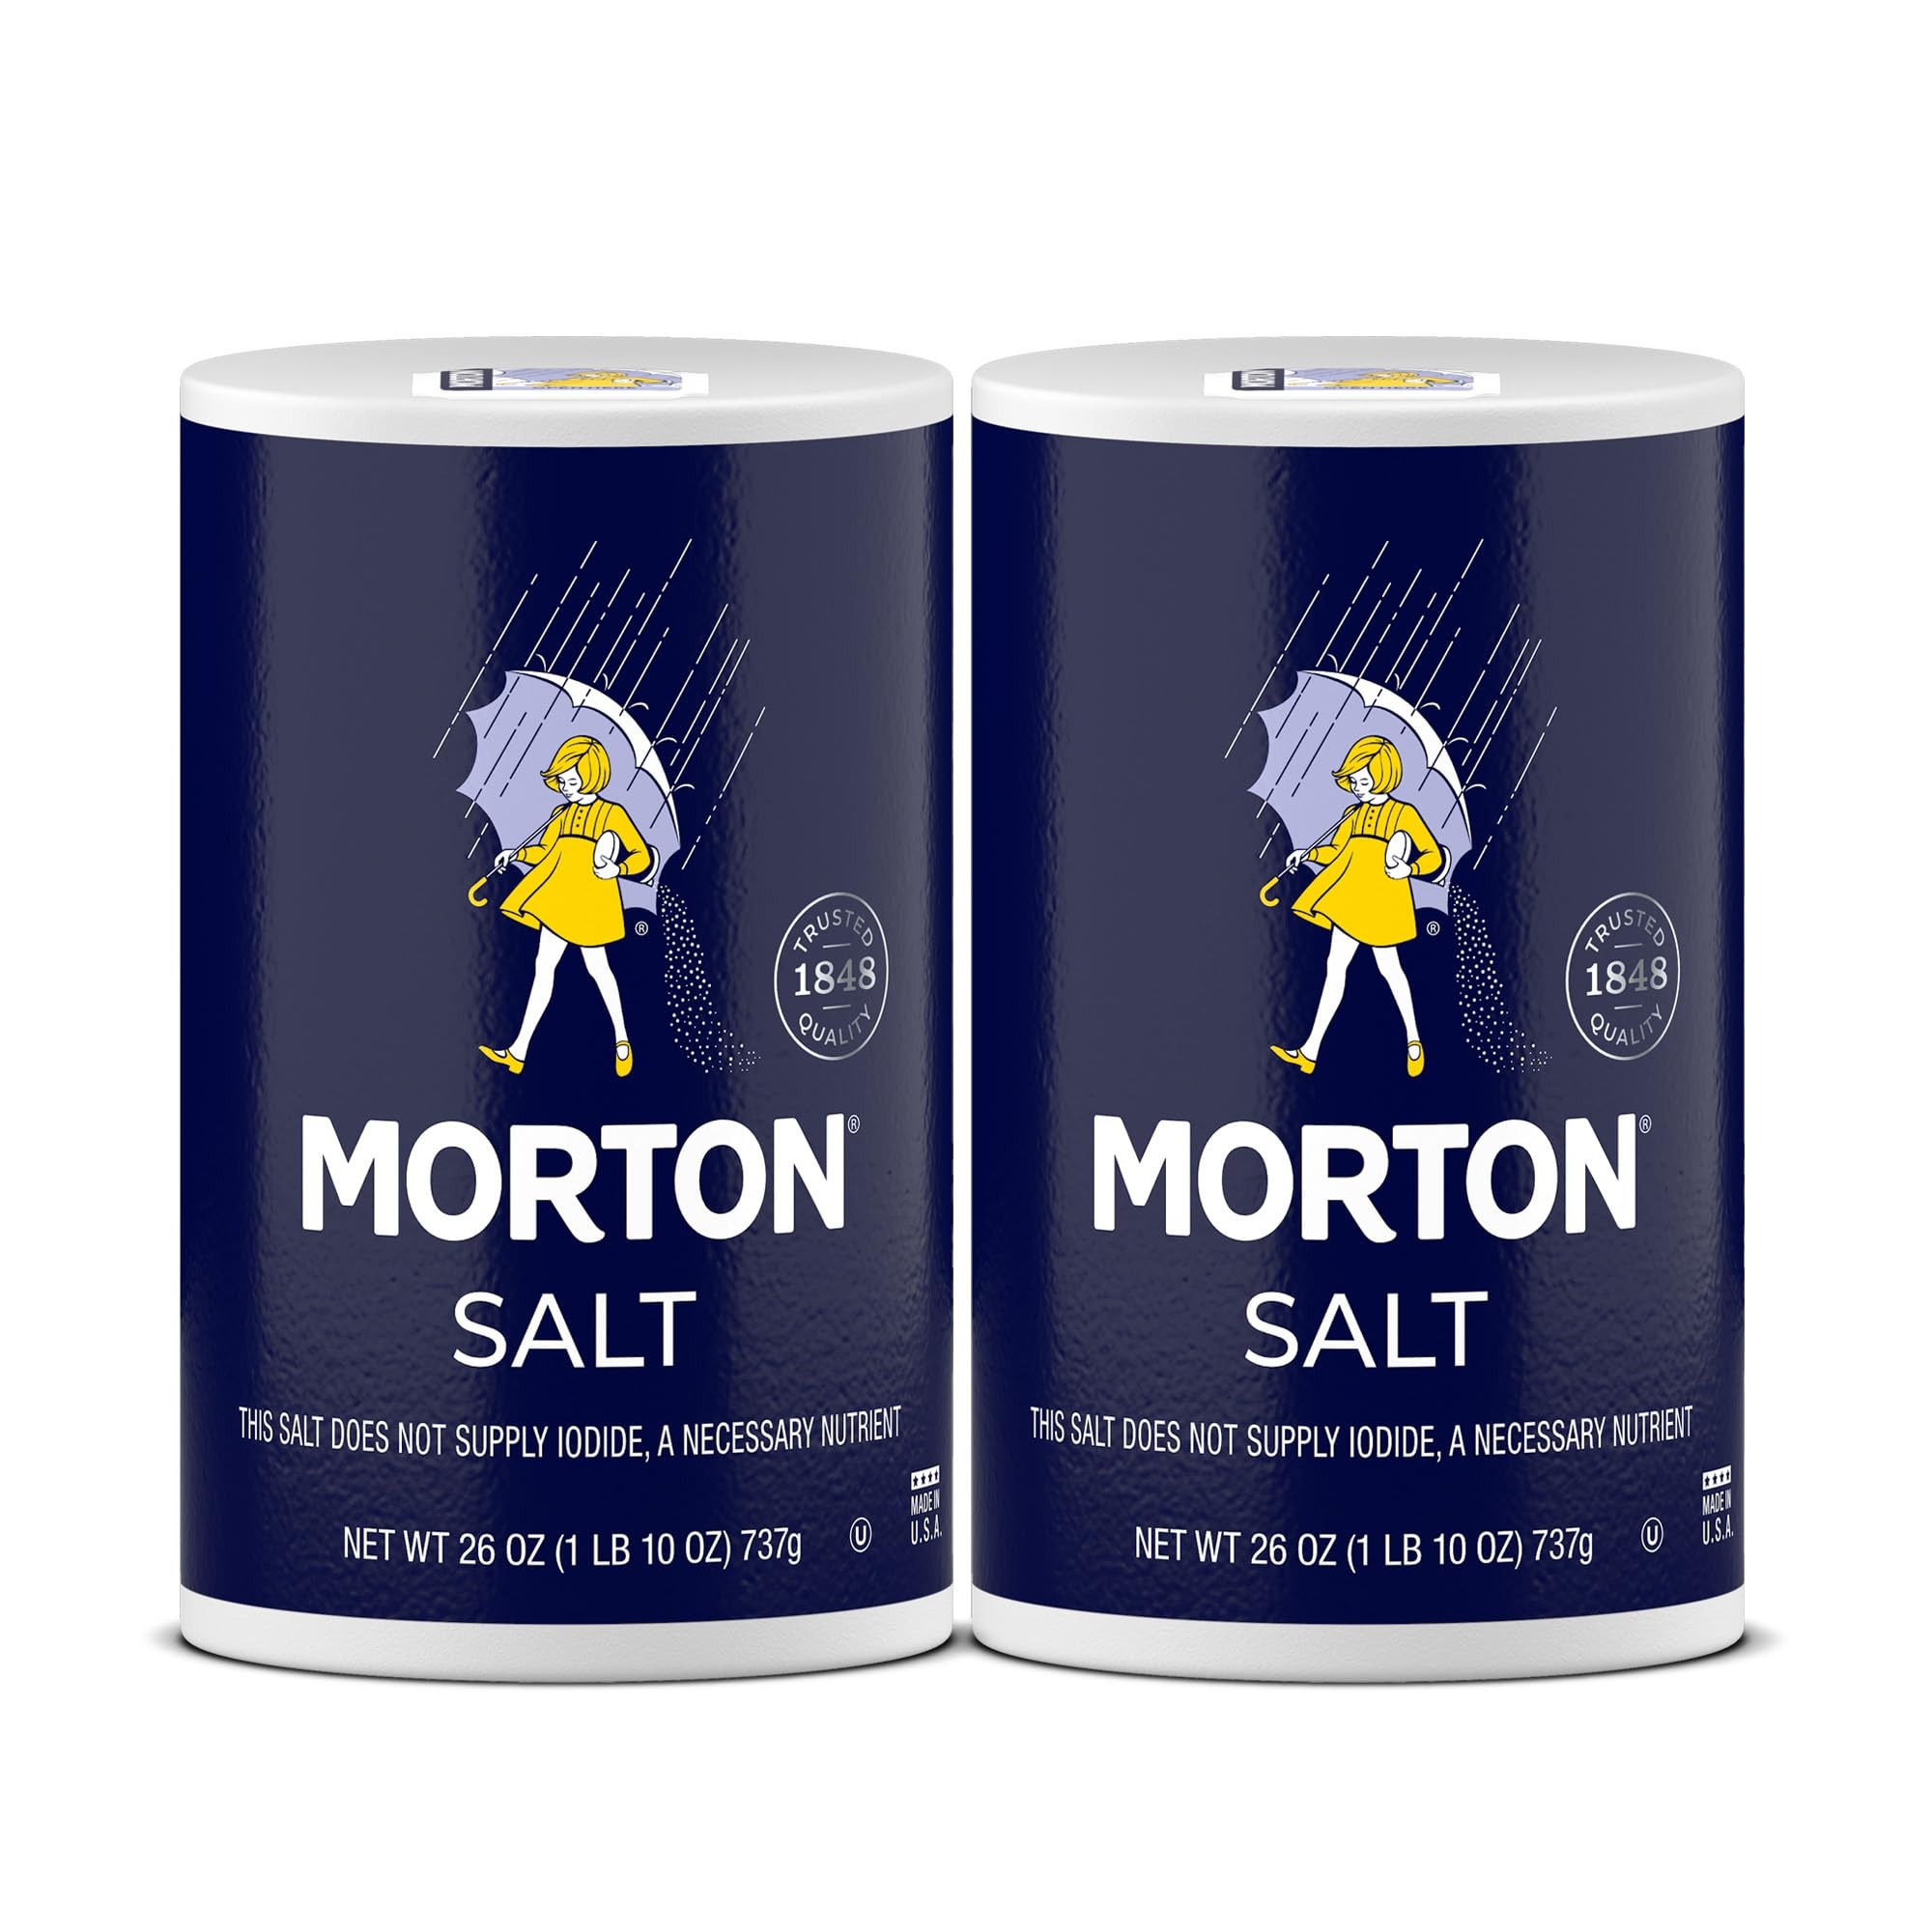
Item Name: Morton Plain Salt, All-Purpose, Non-Iodized Salt, Ideal for Cooking & Table Use, (26 oz), 2-Pack
Bullet Point 1: All-Purpose; Morton Table Salt has a consistent grain size making it tailored for any use, from cooking and baking to refilling shakers
Bullet Point 2: User-Friendly Design; Pouring salt is a breeze with our easy-to-use classic spout
Bullet Point 3: Iconic Rounds Packaging, no pantry is complete without our iconic salt rounds; Elevate your kitchen aesthetic with a touch of nostalgia
Bullet Point 4: Resistant to Caking- Morton Table Salt doesn’t cake together when exposed to moisture so even when it's raining outside, Morton Salt Rounds will always pour
Bullet Point 5: Non-Iodized; Morton Plain Table Salt does not contain iodine
Bullet Point 6: Trusted Quality Since 1848 and with over of 175 years of salt expertise, we make sure only the best salt crystals reach your plate; We have been improving lives & enhancing every day moments at home and at work
Value: 52.0
Unit: Ounce

Price: 1.74